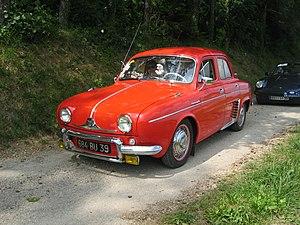
La Renault Dauphine est un modèle automobile qui a été fabriqué par Renault dans l'usine de Flins à partir de mars 1956 jusqu'en 1967.